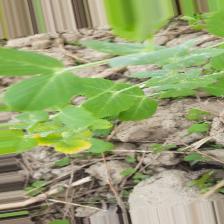
Label: Ascochyta blight